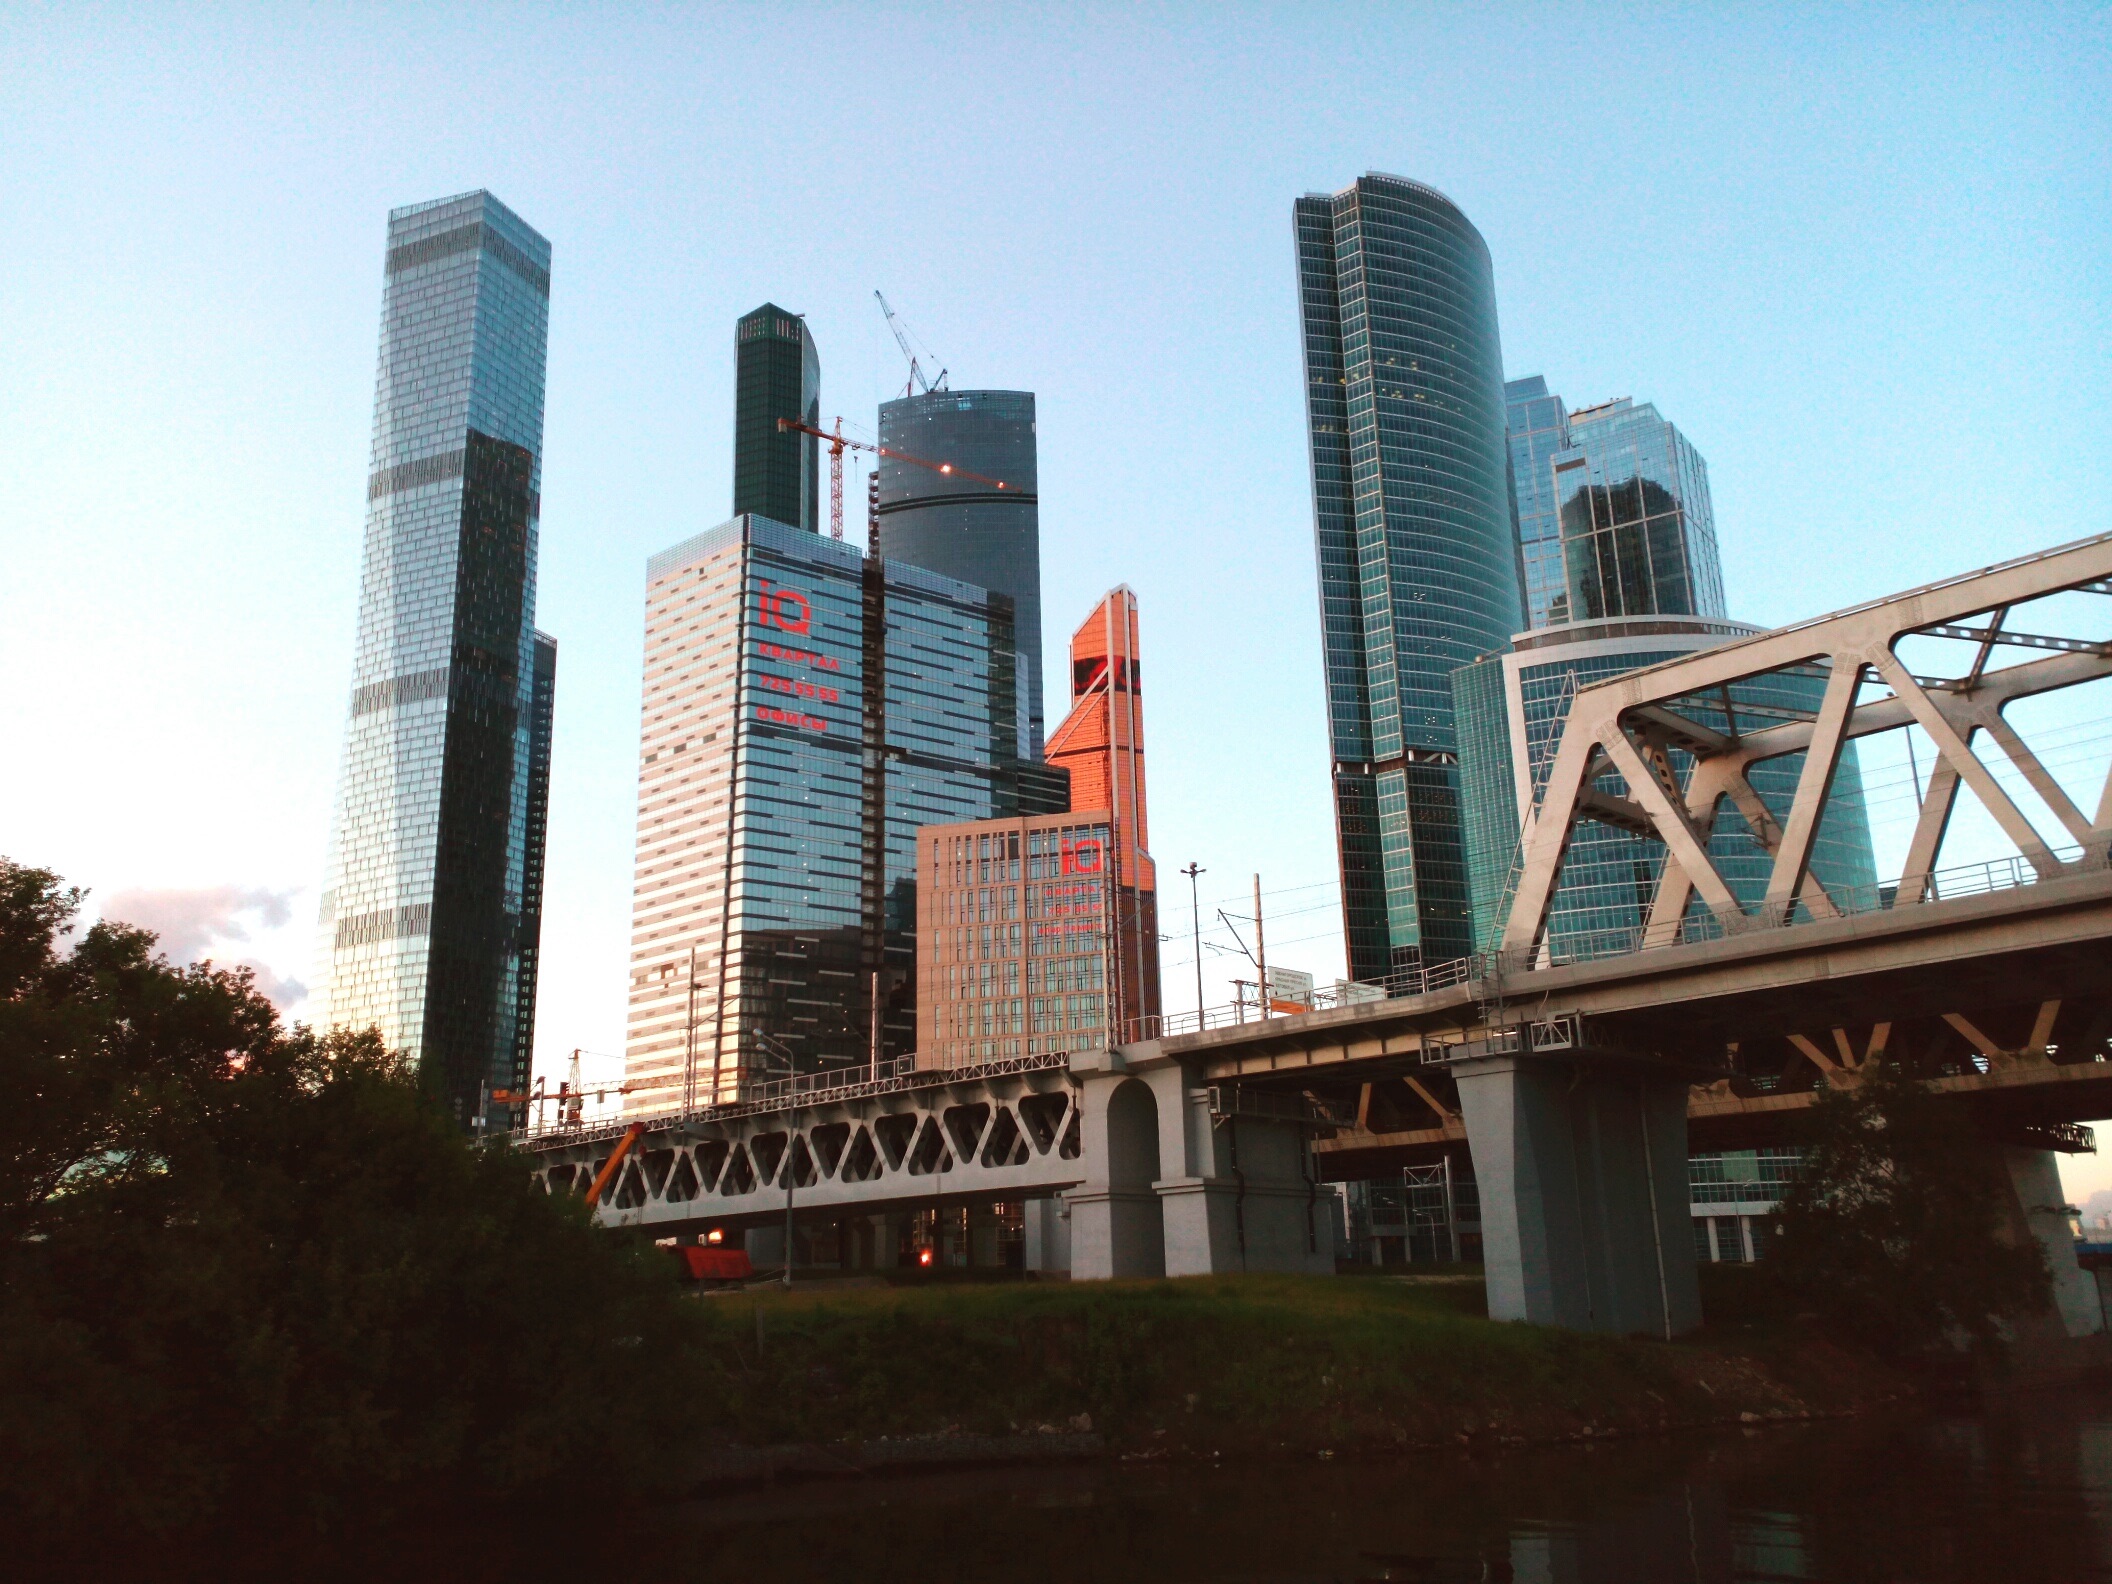
architecture, skyline, city, skyscraper, cityscape, downtown, tower, landmark, tower block, metropolis, urban area, human settlement, metropolitan area